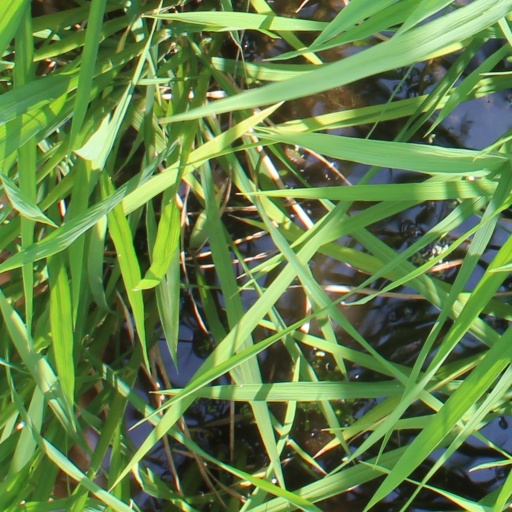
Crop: rice